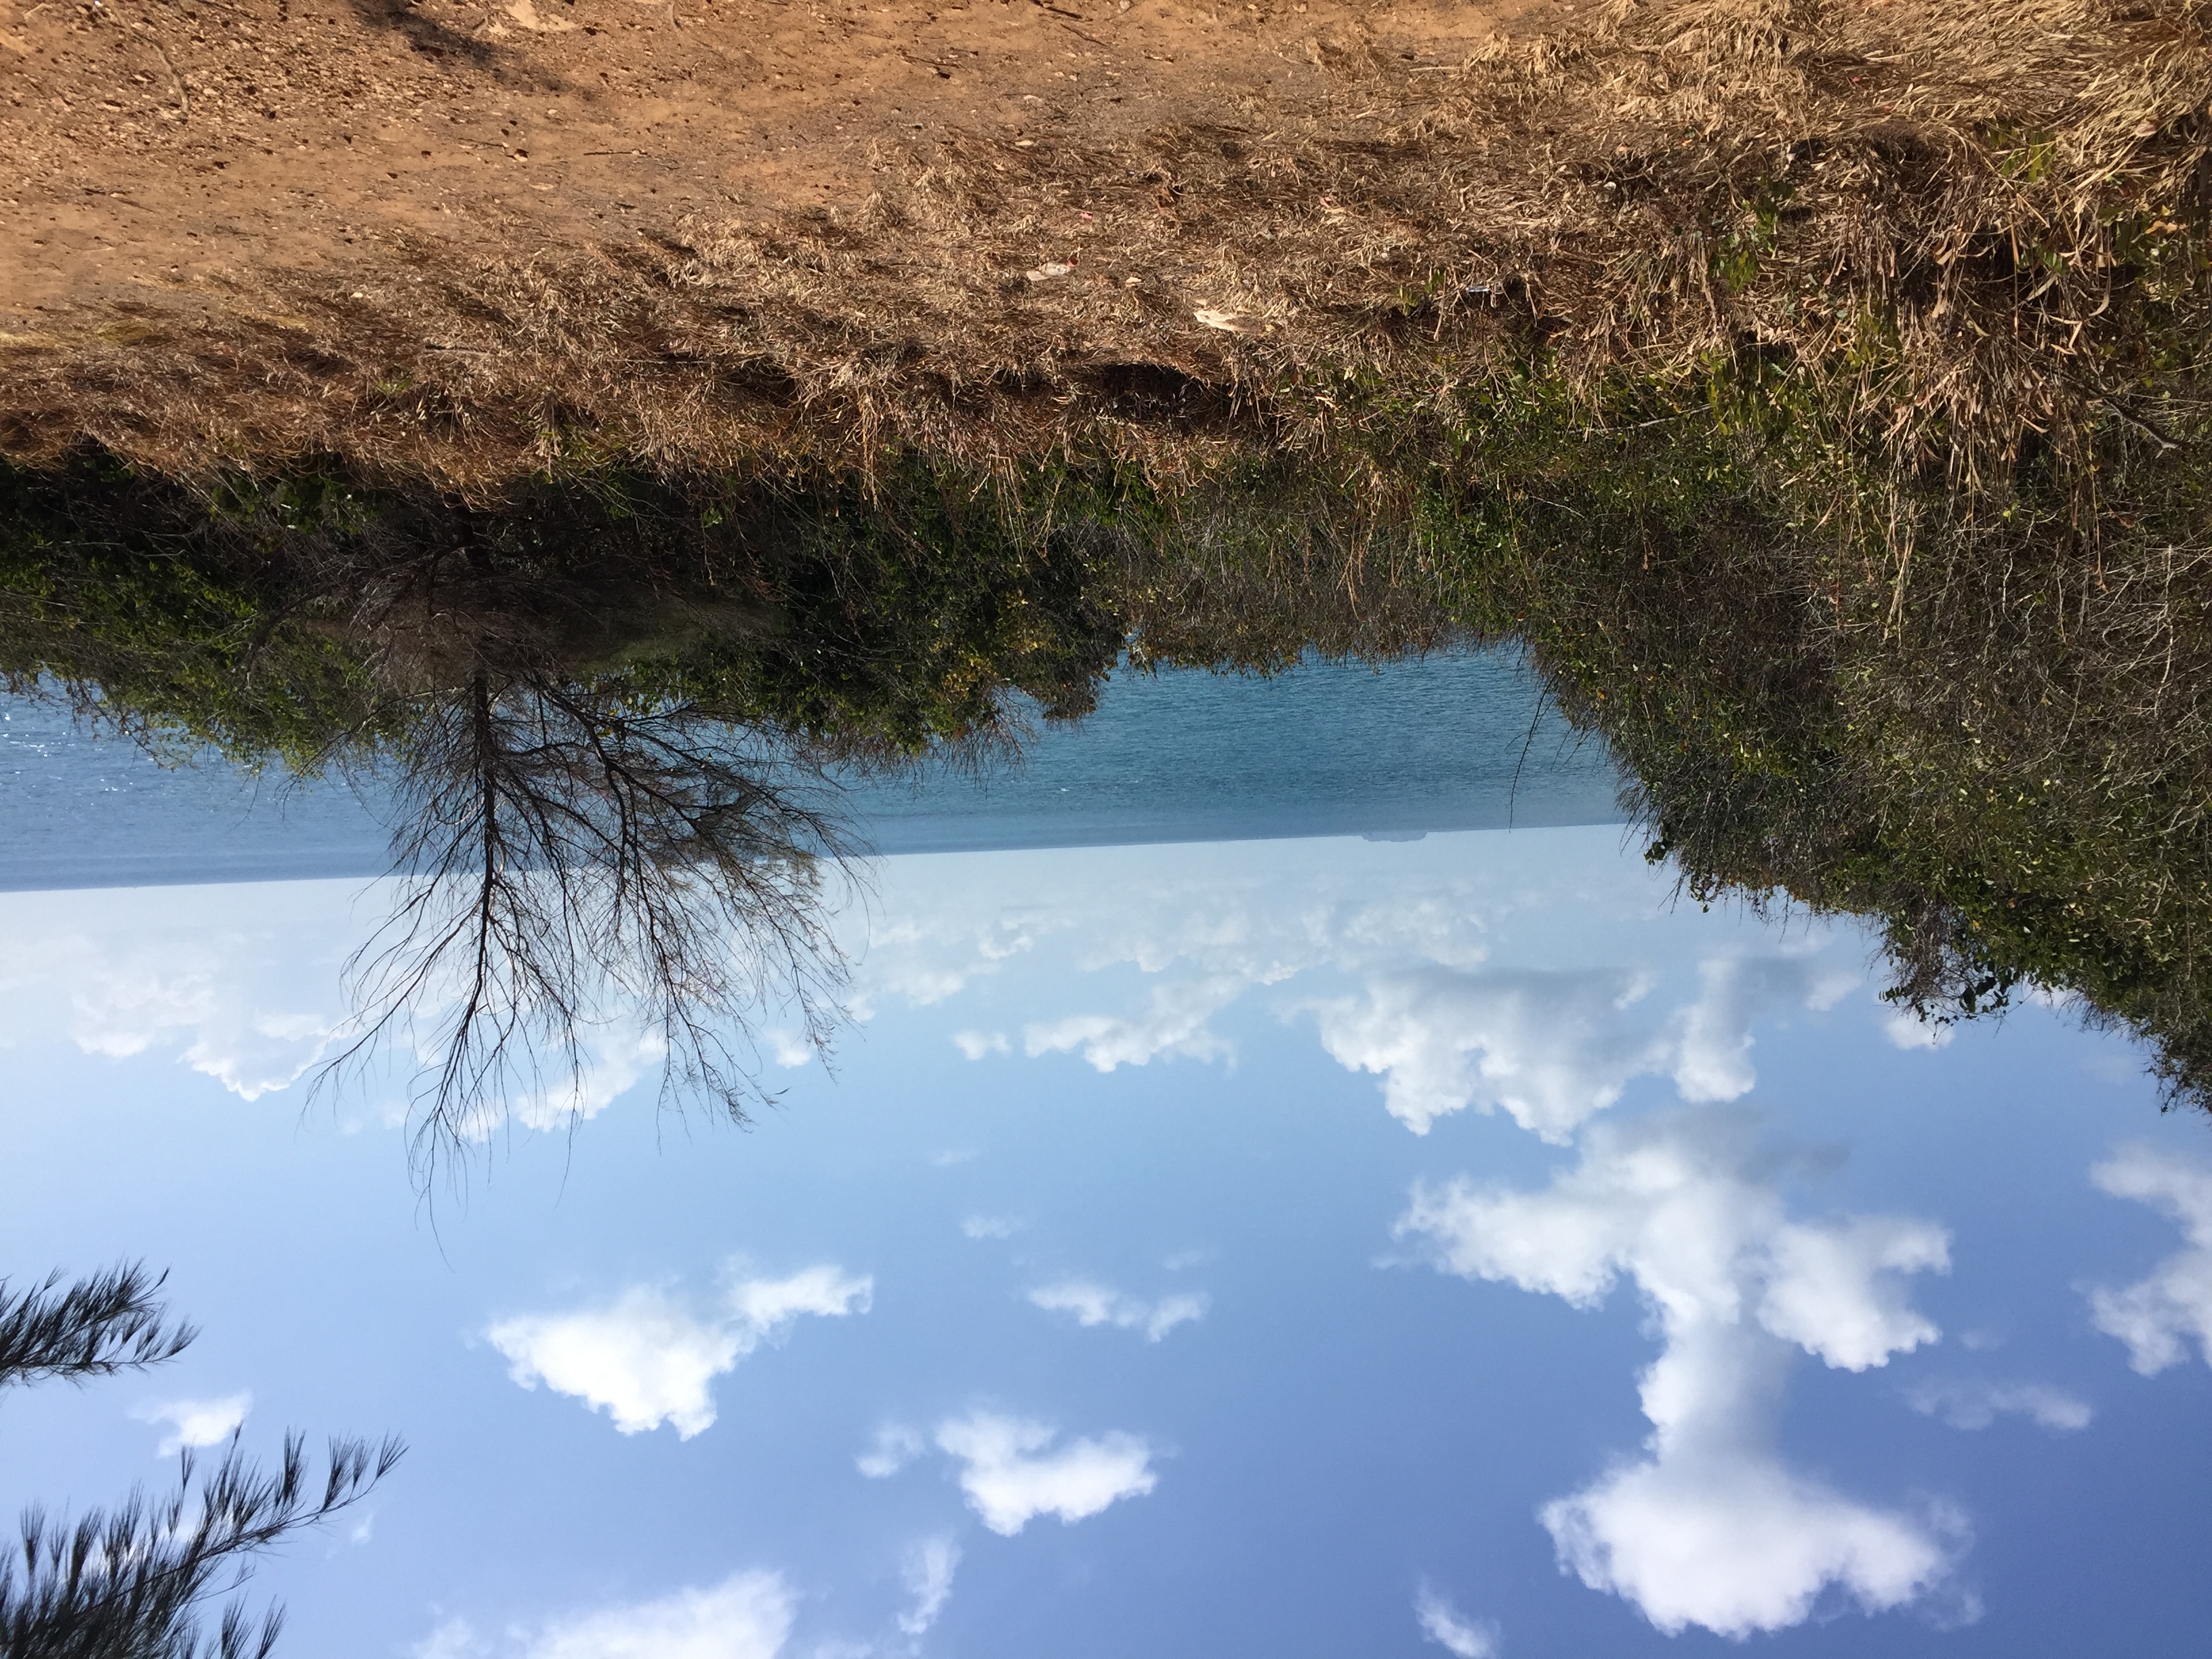
natural, reflection, water, nature, sky, water resources, tree, lake, cloud, watercourse, river, branch, landscape, bank, pond, plant, rock, formation, puddle, vacation, meteorological phenomenon